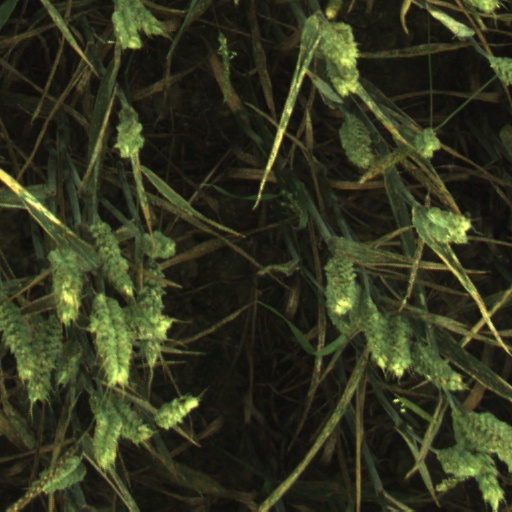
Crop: wheat